Peutz–Jeghers syndrome

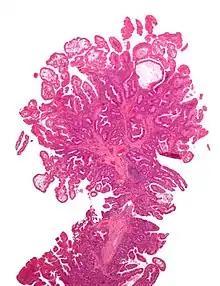
Micrograph of Peutz–Jeghers type colonic polyp. H&E stain.

The average age of first diagnosis is 23. The first presentation is often bowel obstruction or intussuseption from the hamartomatous gastrointestinal polyps. Dark blue, brown, and black pigmented mucocutaneous macules, are present in over 95 percent of individuals with Peutz–Jeghers syndrome. Pigmented lesions are rarely present at birth, but often appear before 5 years of age. The macules may fade during puberty. The melanocytic macules are not associated with malignant transformation.